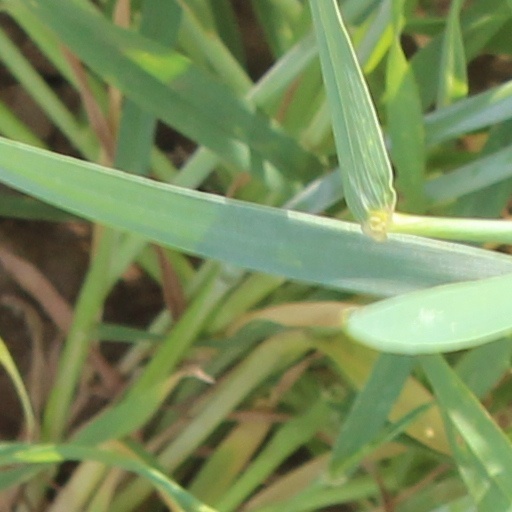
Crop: wheat